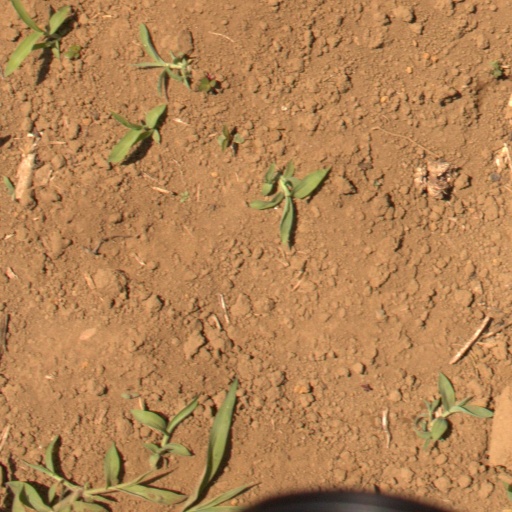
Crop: Jerusalem artichoke